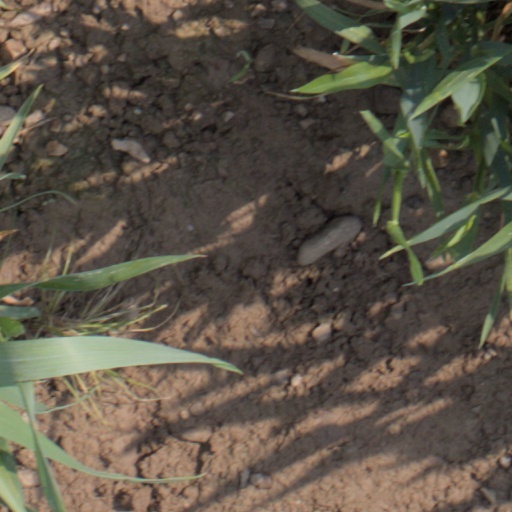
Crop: wheat